War Industries Commission

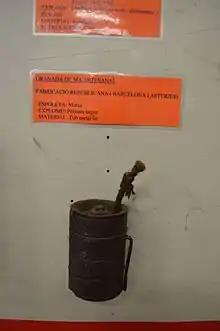
Handmade grenade loaded with black powder and wick for lighting, possibly made in Catalonia.

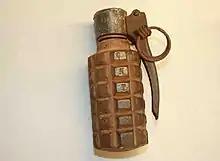
Universal grenade of 6 rows, possibly made in Catalonia, with the acronym CNT inscribed. It was found in the area where the Battle of the Ebro took place.

Due to the nature of the products there were accidents. Specifically, an entire ship where grenade launchers were stored exploded.